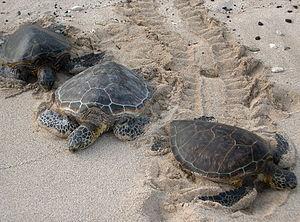
Chelonia mydas, unique représentant du genre Chelonia, est une espèce de tortues de la famille des Cheloniidae. En français, elle est appelée Tortue verte ou Tortue franche.